Columbia Island (Washington, D.C.)

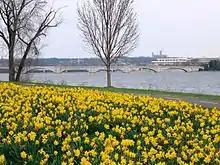
Daffodils bloom in Lady Bird Johnson Park.

The Boundary Channel of the Potomac River separates Lady Bird Johnson Park from the Virginia shoreline, while the main stream of the Potomac surrounds the island on the other three sides. As of 2007, the island consisted of of landscaped parkland. Located within the park are the Lyndon B. Johnson Memorial Grove, the Navy–Merchant Marine Memorial, and the Columbia Island Marina.